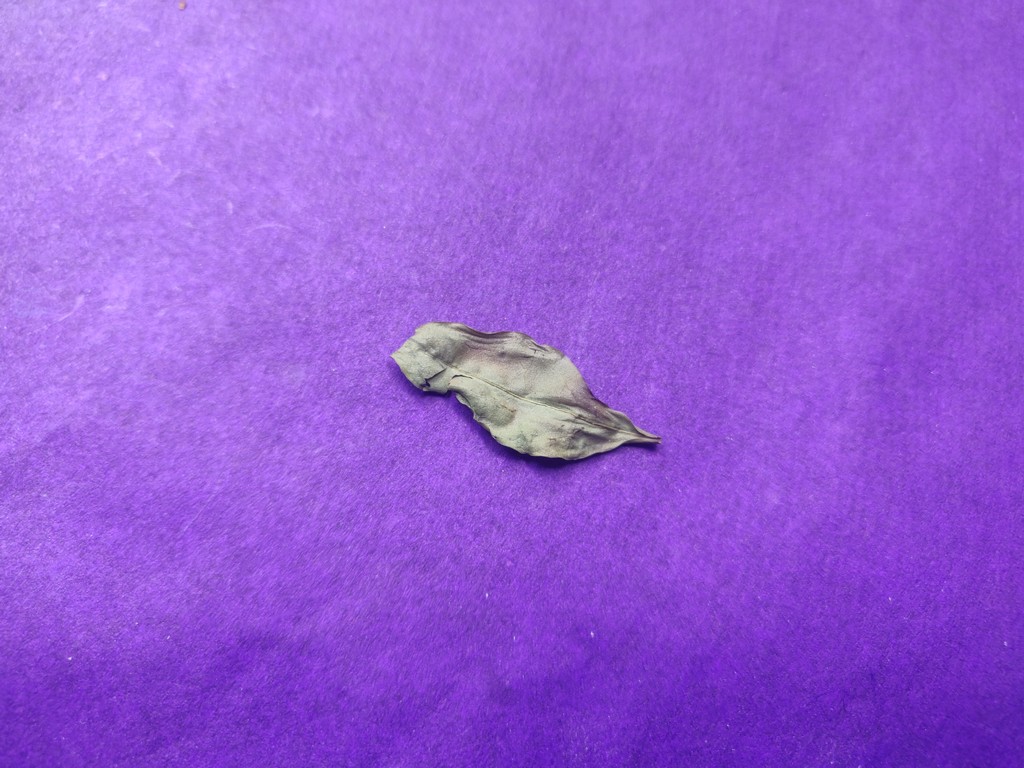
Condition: Dried
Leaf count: single
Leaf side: unknown